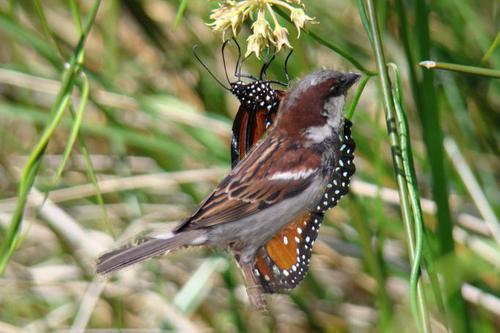
Bird species: House_Sparrow
Bird type: landbird
Background: land